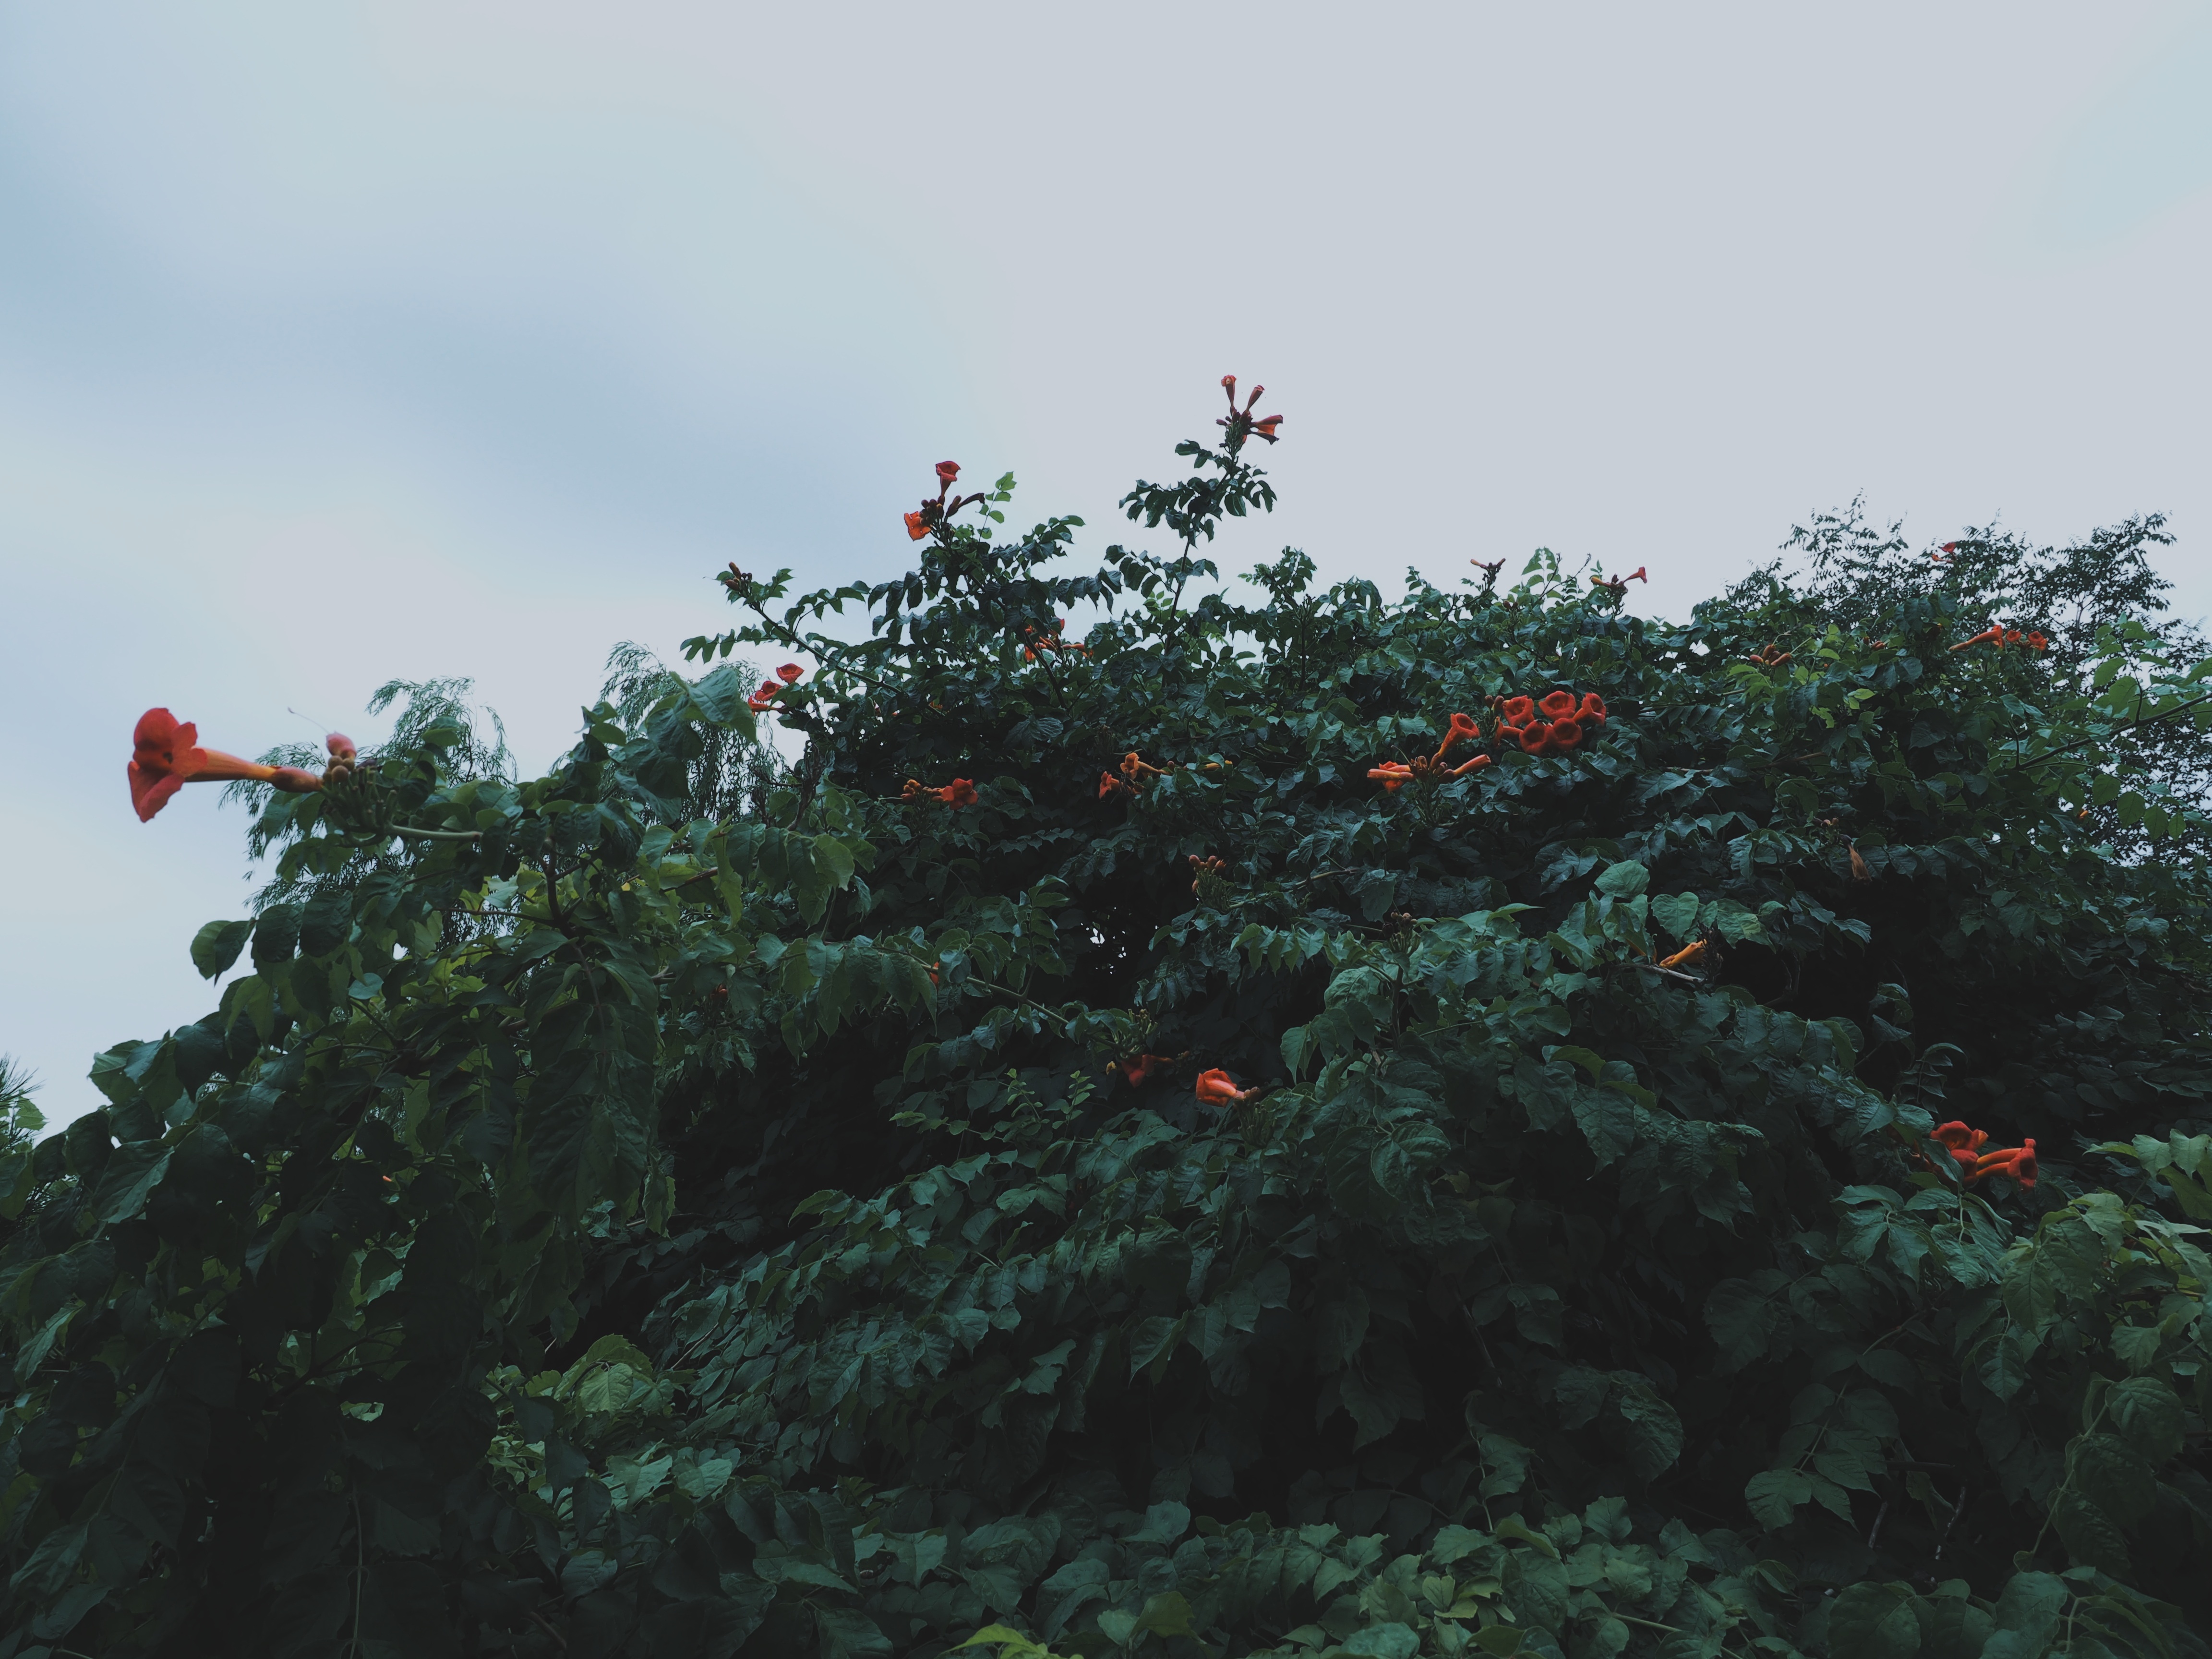
tree, nature, mountain, plant, sky, leaf, hill, flower, green, jungle, terrain, flora, shrub, ecosystem, screenshot, biome, woody plant